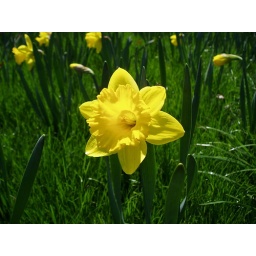
Yellow Flower with green grass in the background